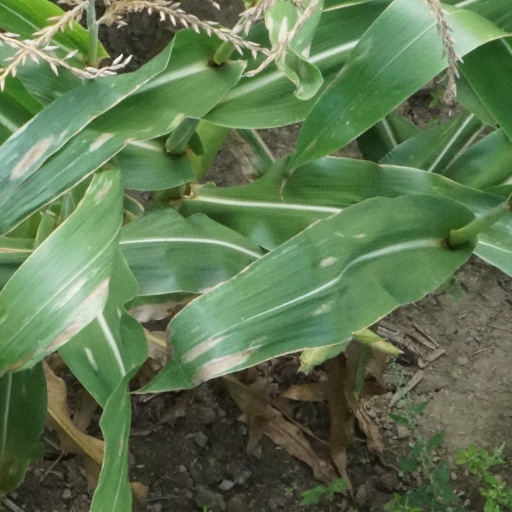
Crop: maize; corn